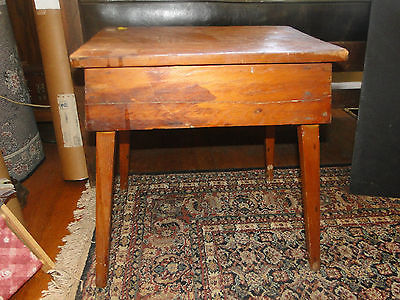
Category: table